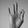
ASL letter: F